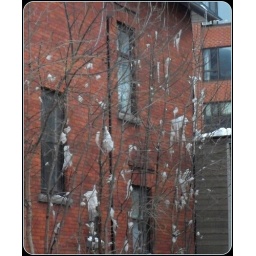
formed by water dripping off the adjacent building's roof